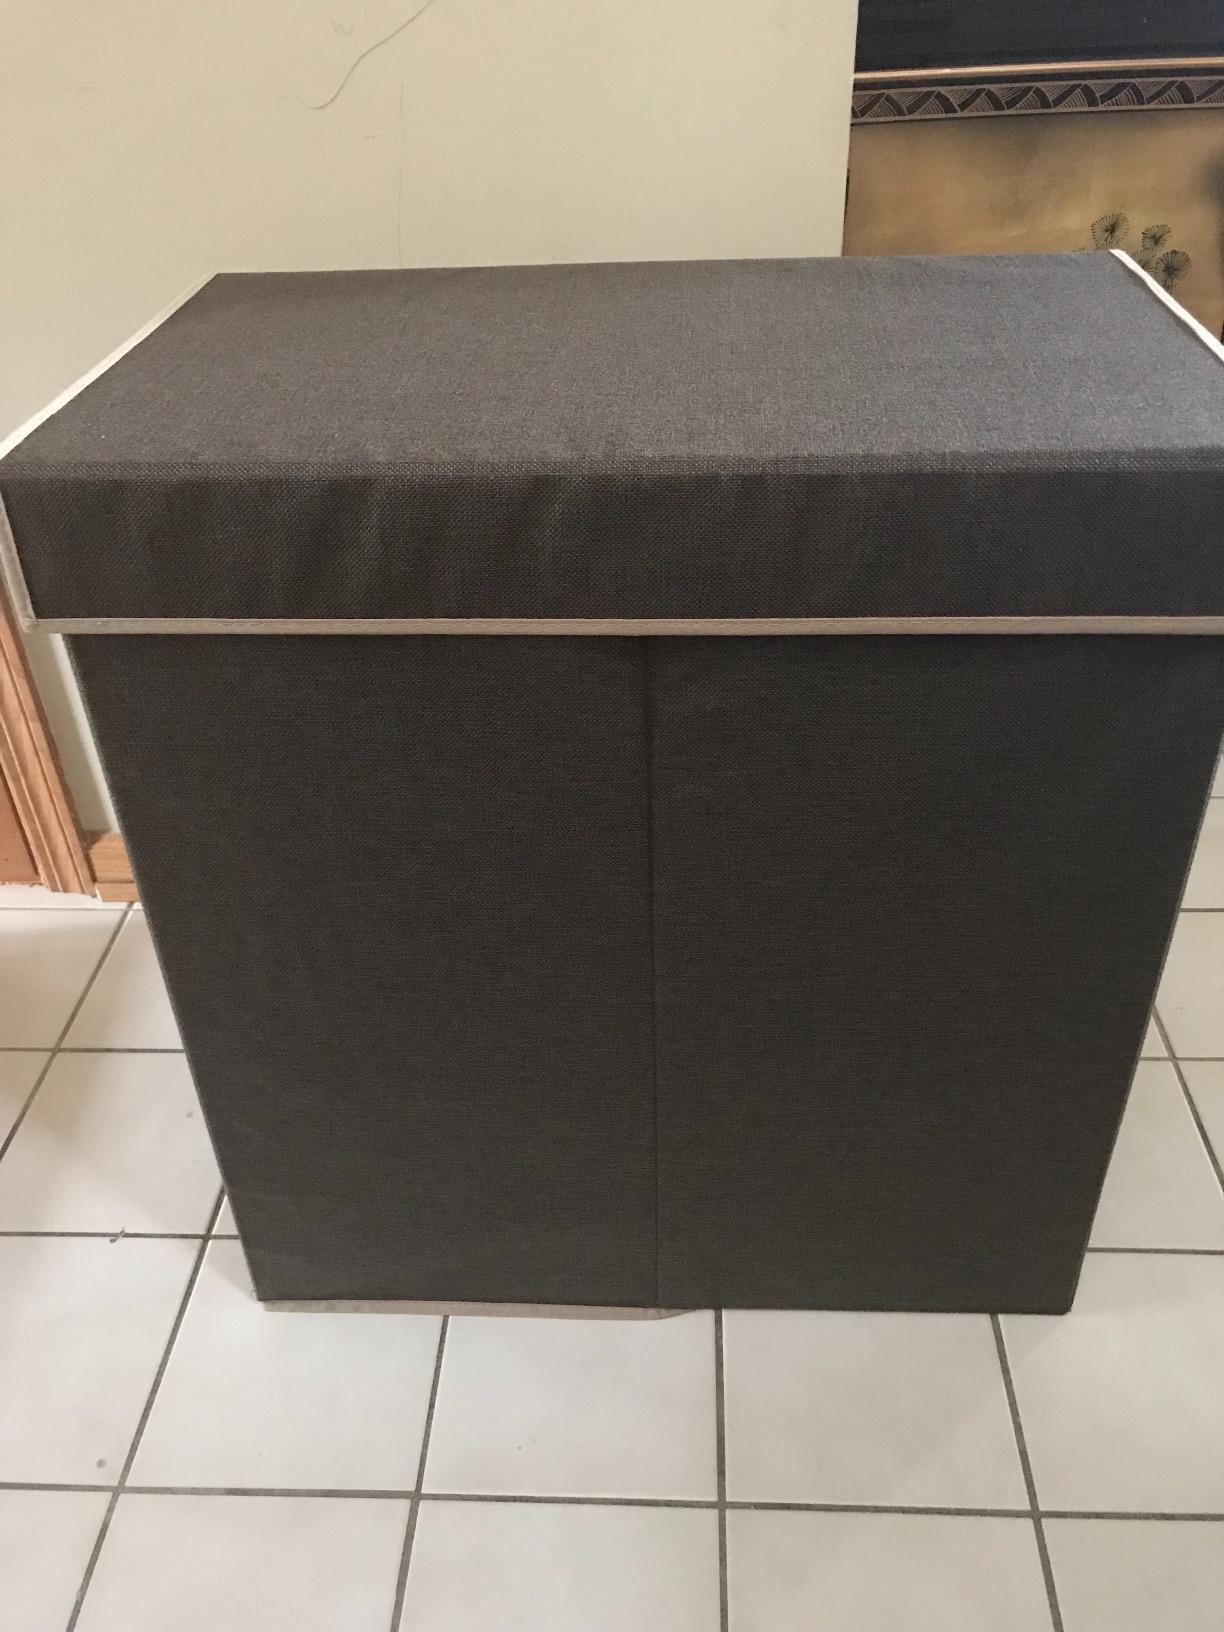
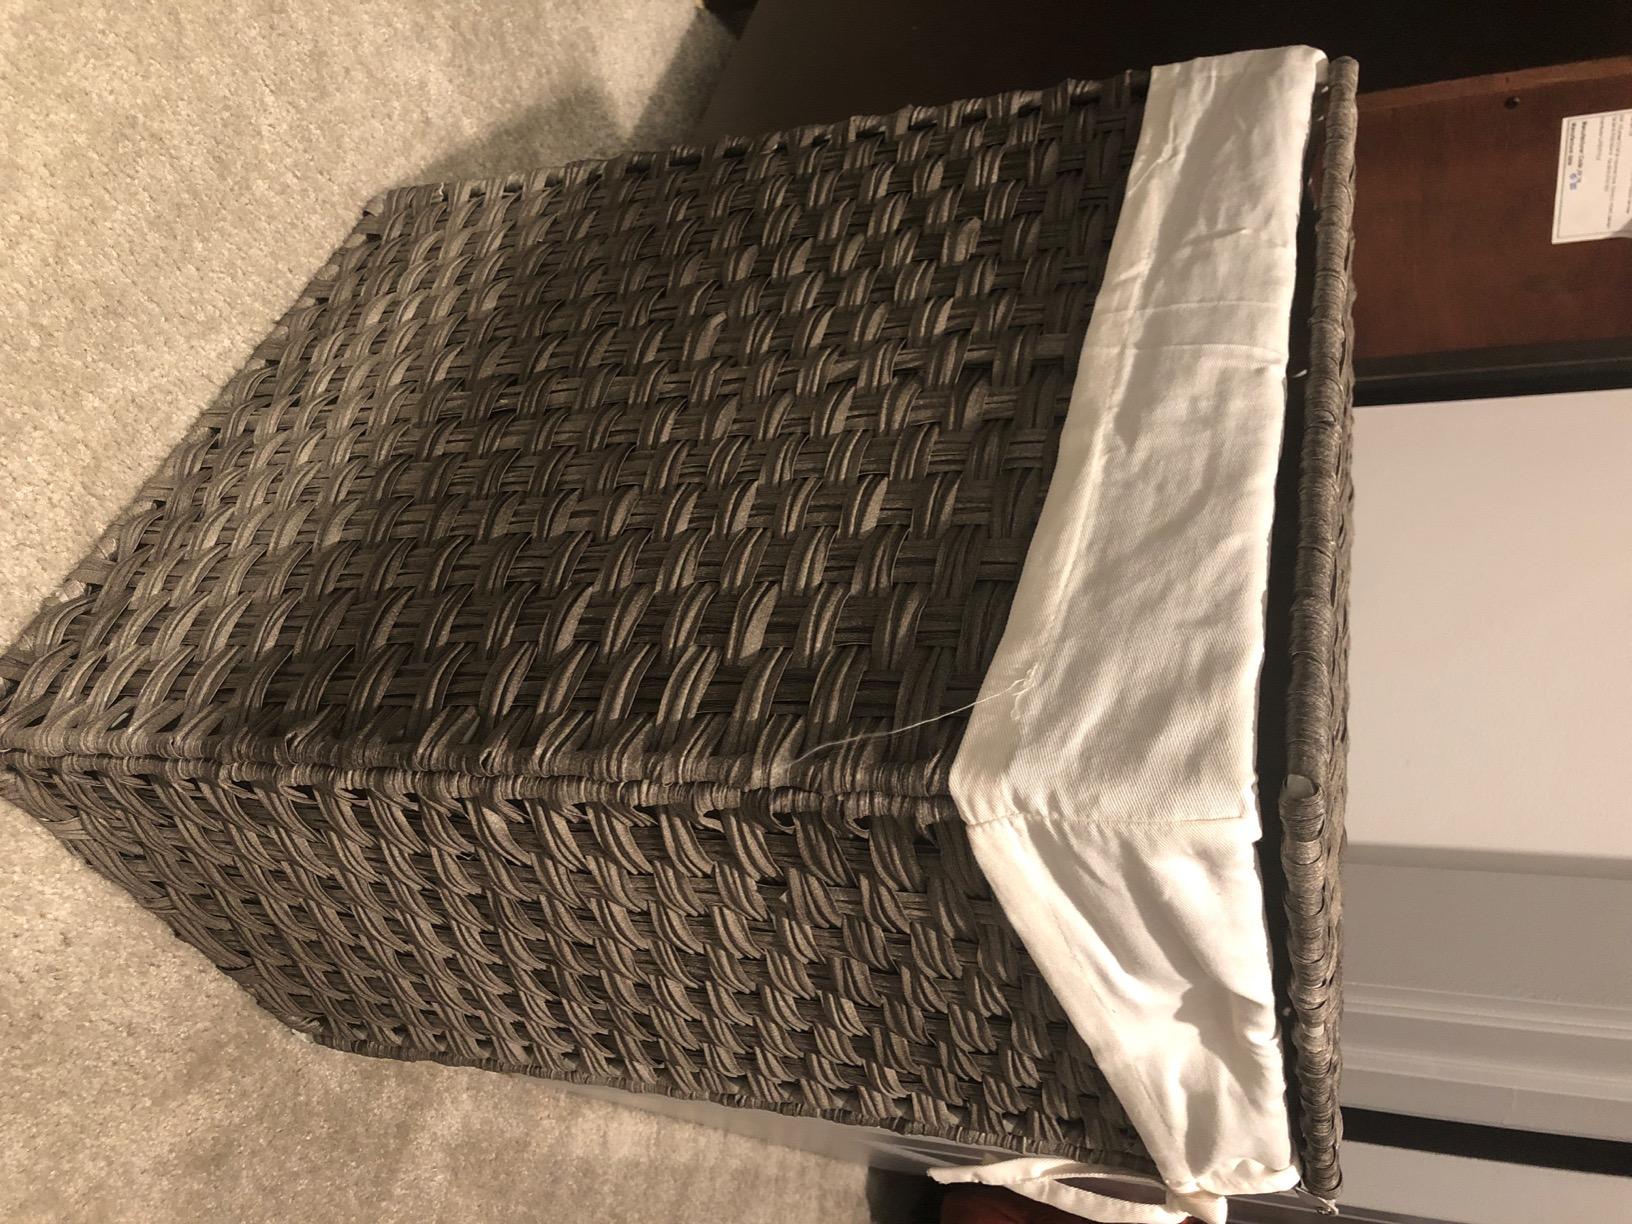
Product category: items_hamper
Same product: no